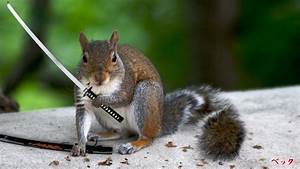
Label: scoiattolo